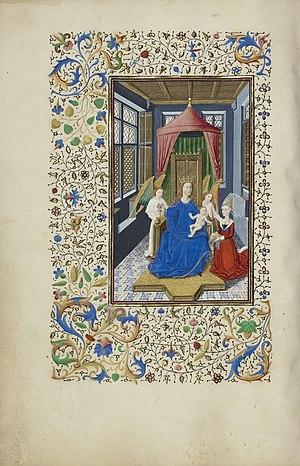
Le Maître de l'Alexandre de Wauquelin désigne par convention un enlumineur actif à Bruges entre 1440 et 1460. Il doit son nom à un manuscrit de la vie d'Alexandre le Grand qu'il a enluminé, écrit par Jean Wauquelin.